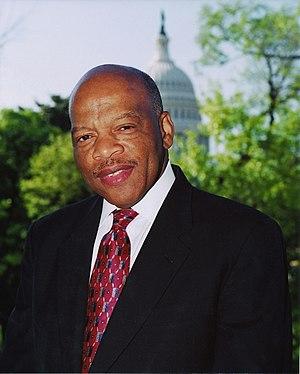
Depuis 2013, l'État de Géorgie dispose de 14 représentants à la Chambre des représentants des États-Unis.
Le prix des quatre libertés de Roosevelt est une distinction décernée annuellement à des hommes et femmes dont les accomplissements ont démontré un engagement envers les principes que le Président Franklin Delano Roosevelt a proclamés dans son discours historique devant le Congrès le 6 janvier 1941, comme essentiels à la démocratie : la liberté d'expression, liberté de religion, être à l'abri du besoin, être à l'abri de la peur. La remise du prix est organisée un an sur deux à New York, à l'Institut Franklin et Eleanor Roosevelt et à Middelbourg aux Pays-Bas, au Roosevelt Stichting.